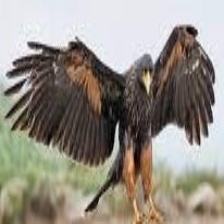
Species: STRIATED CARACARA
Scientific name: PHALCOBOENUS AUSTRALIS